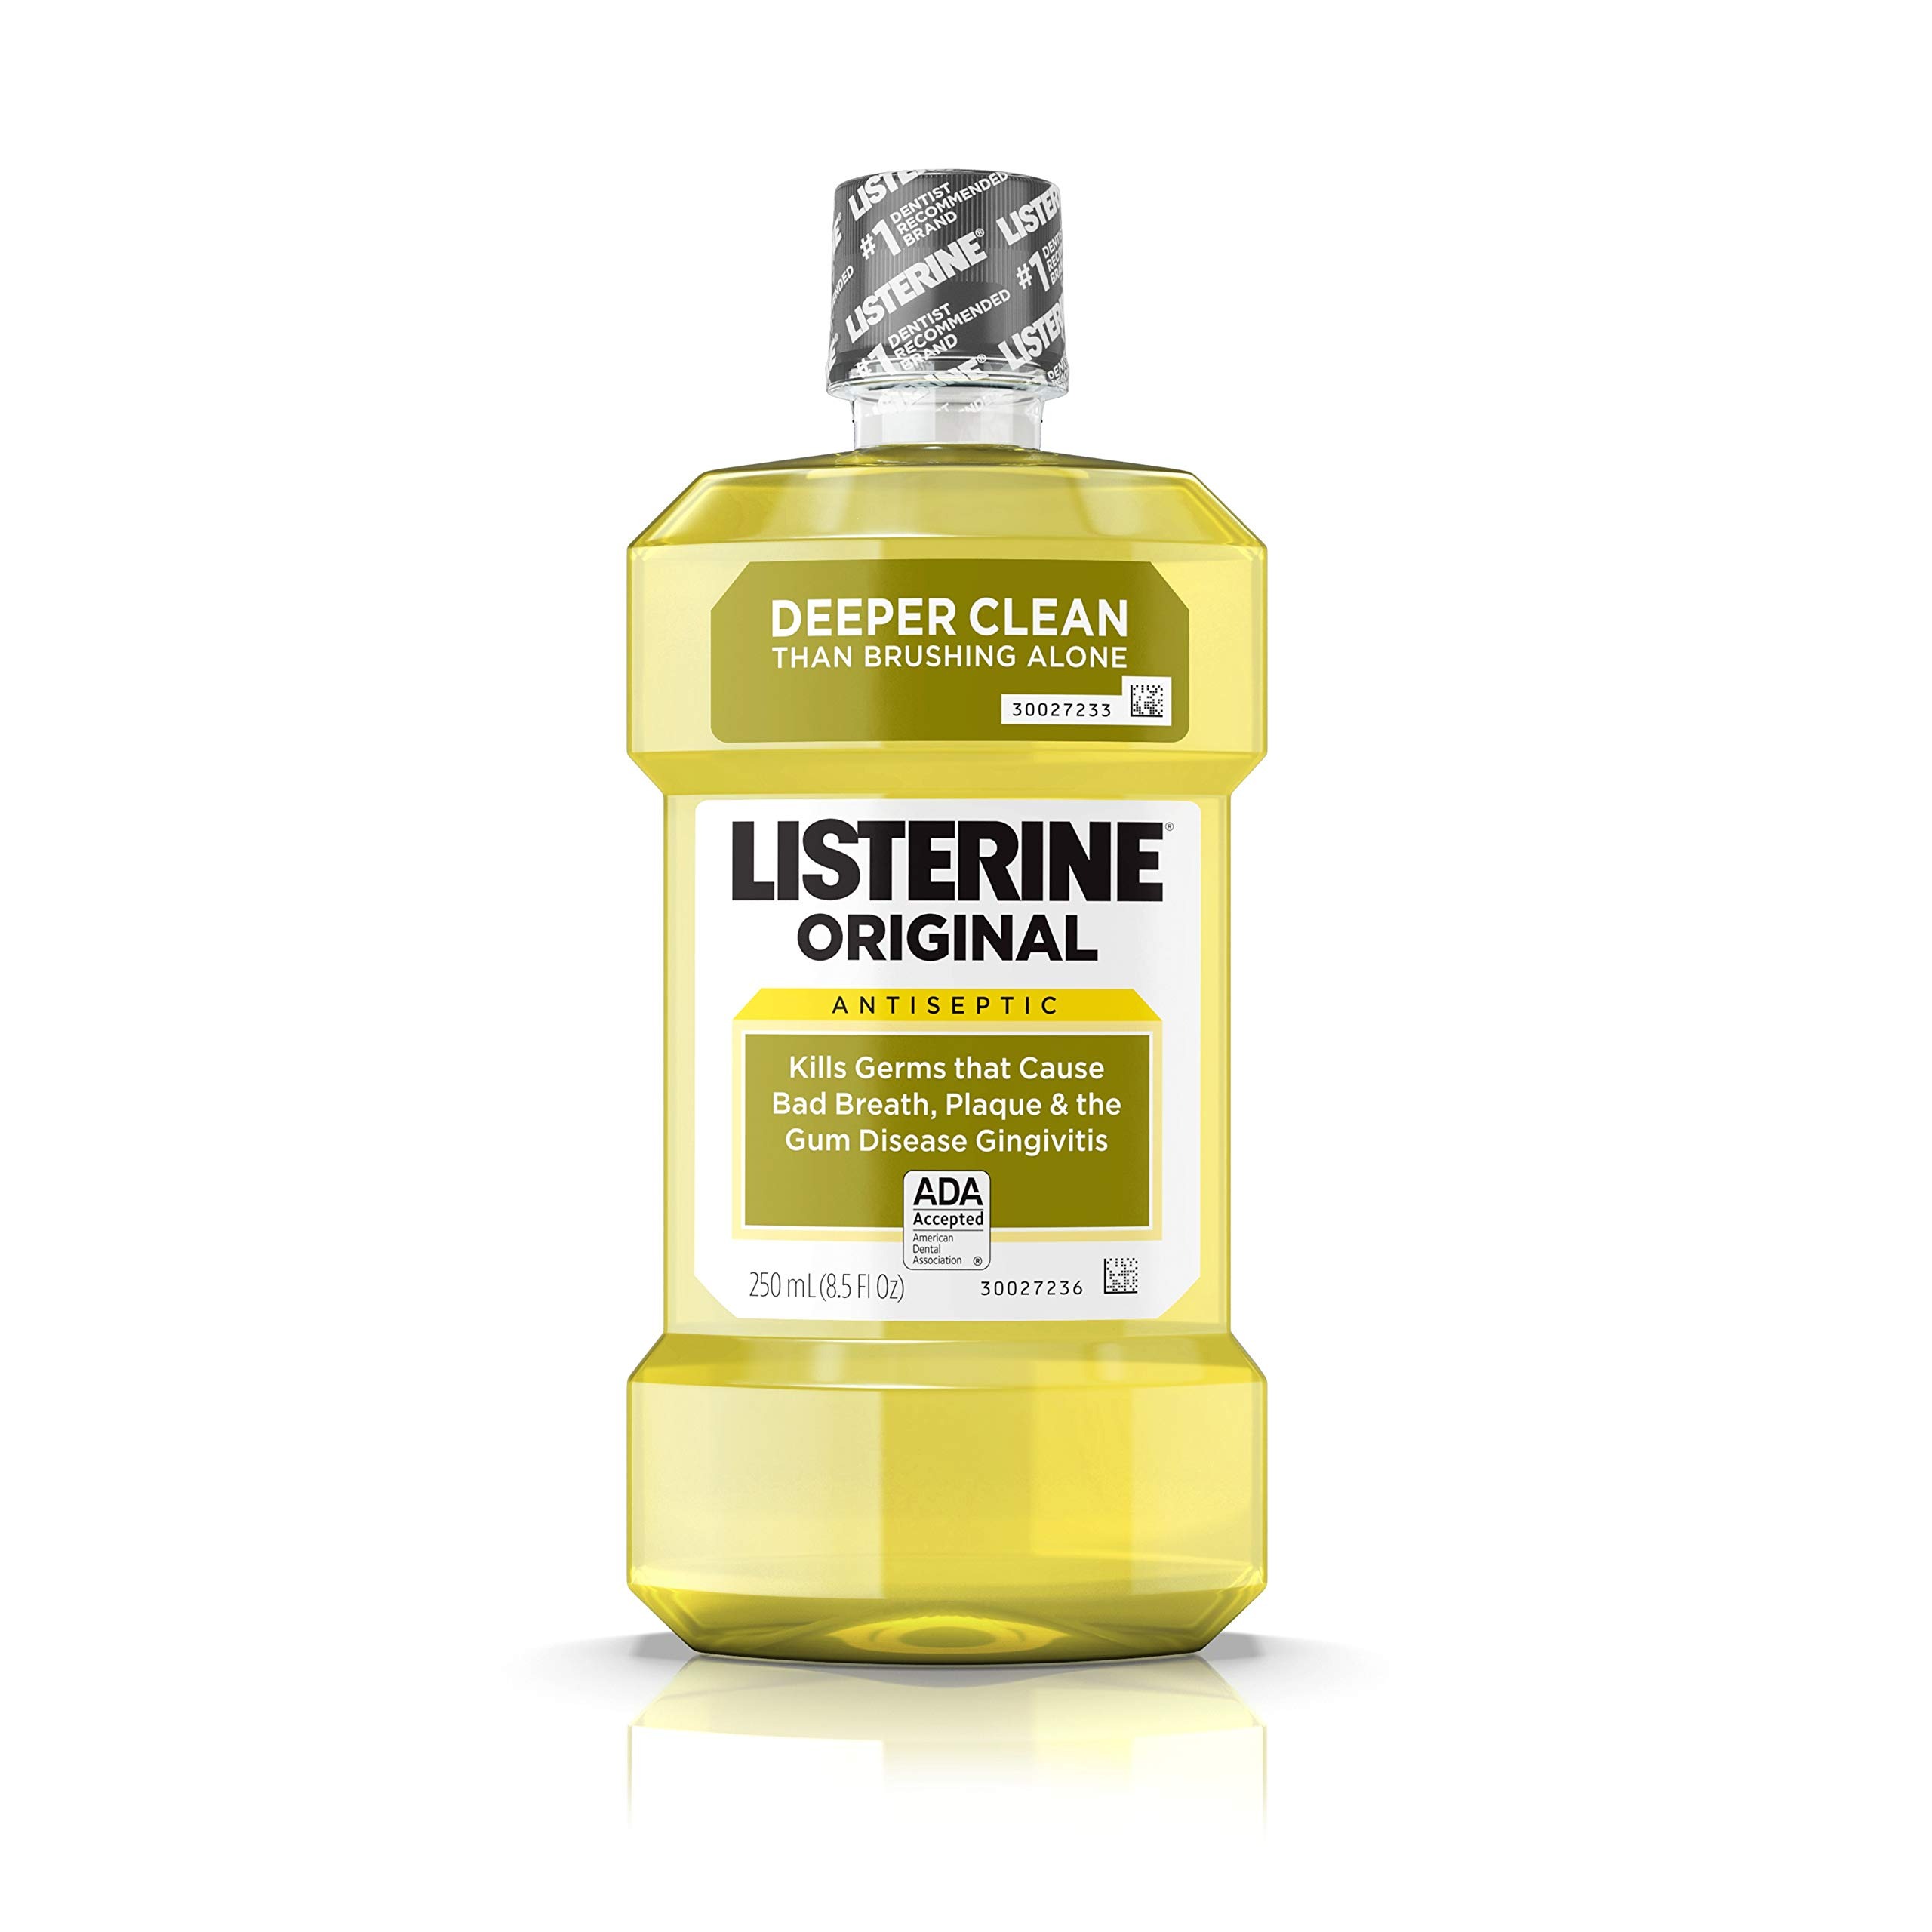
Item Name: Listerine Original Oral Care Antiseptic Mouthwash with Germ-Killing Formula to Fight Bad Breath, Plaque and Gingivitis, 250 mL
Bullet Point 1: Deeper clean than brushing alone
Bullet Point 2: No.1 Dentist recommended brand ADA accepted
Bullet Point 3: Kills germs that cause bad breath, plaque and the gum disease gingivitis
Bullet Point 4: Clinically proven
Value: 8.5
Unit: Fl Oz

Price: 14.55